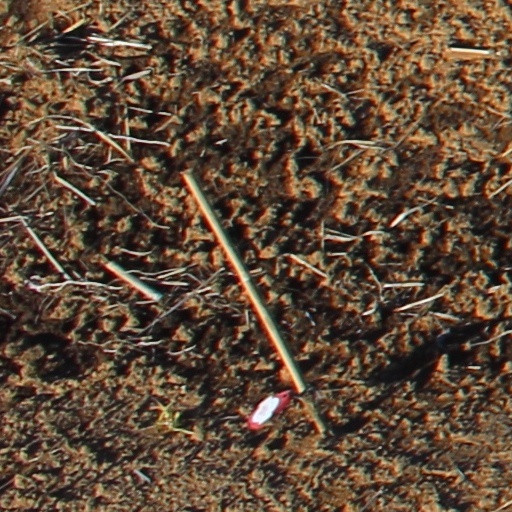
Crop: wheat